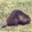
Label: beaver